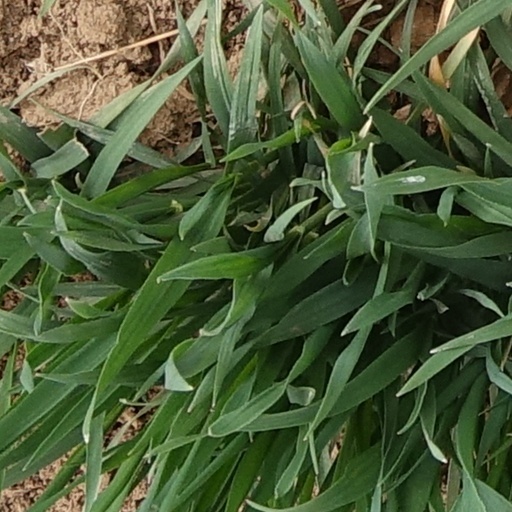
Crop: wheat